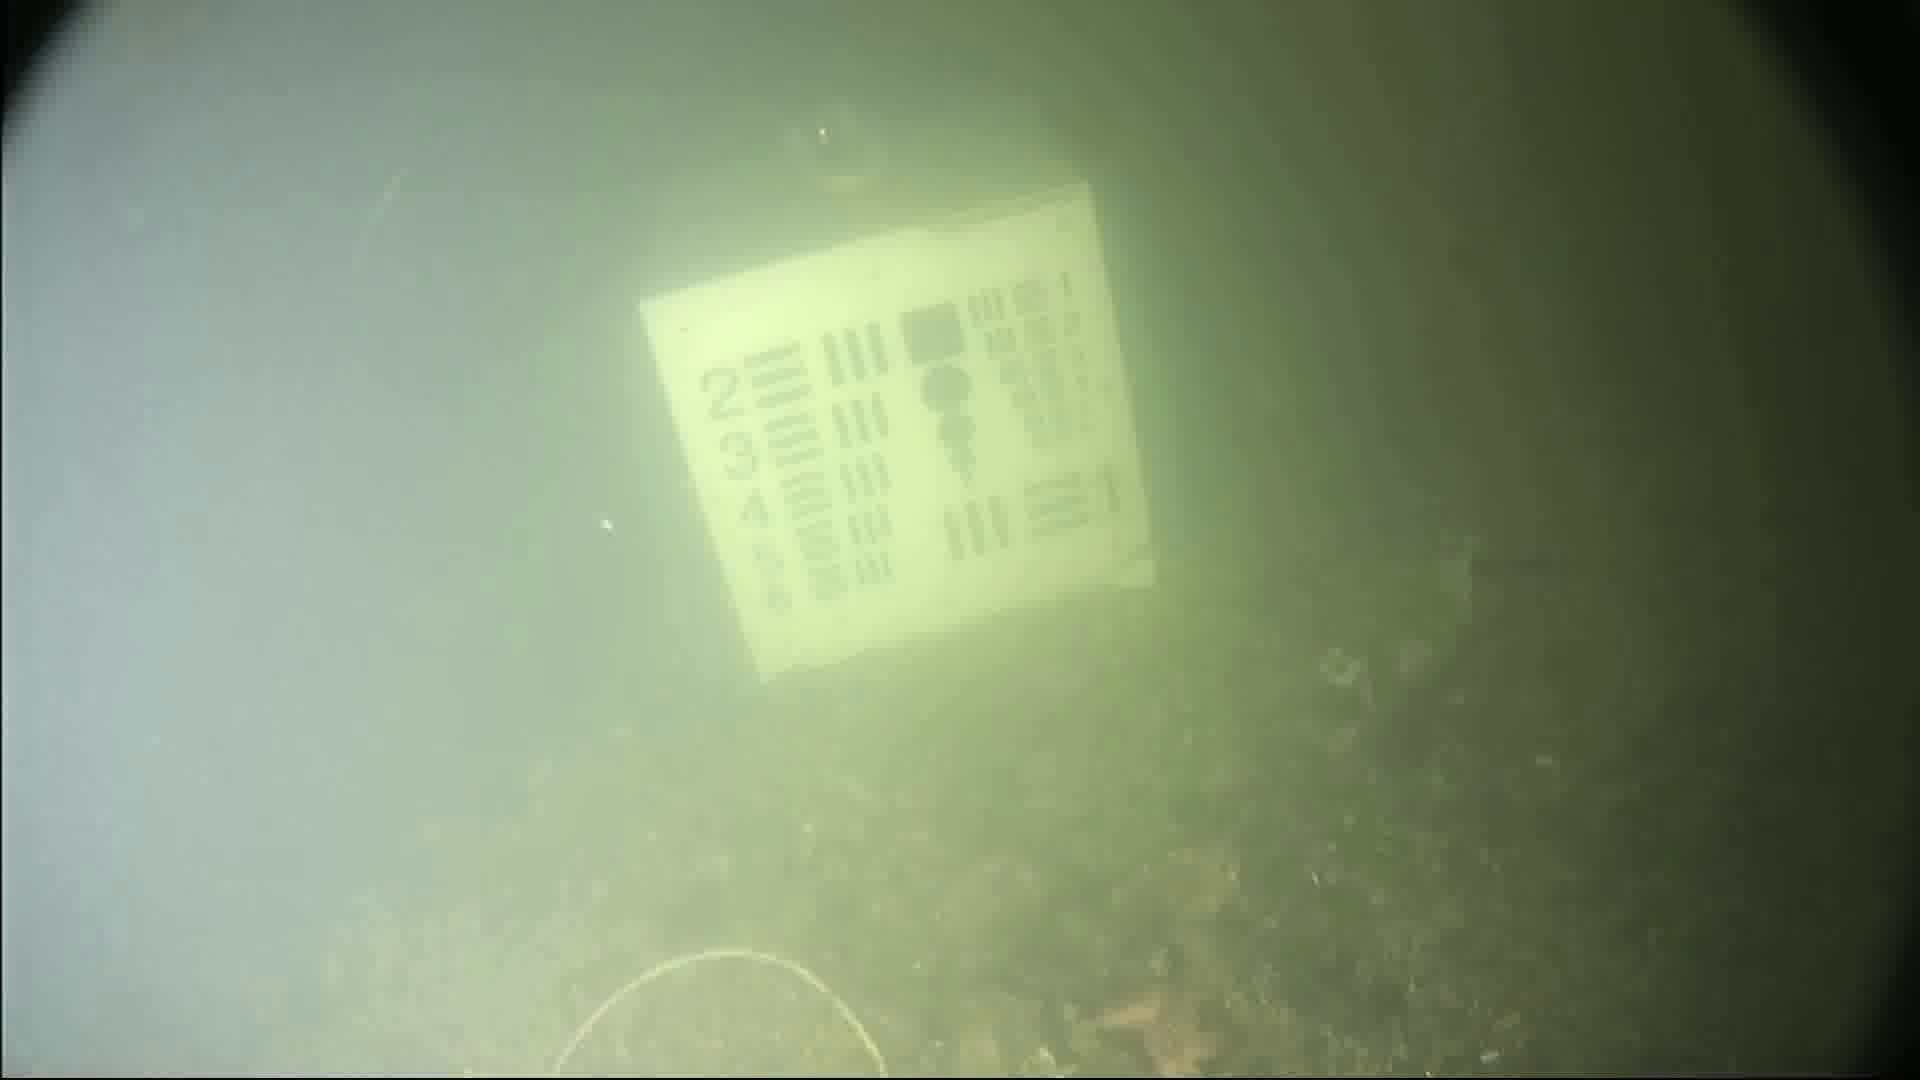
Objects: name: small_fish
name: starfish